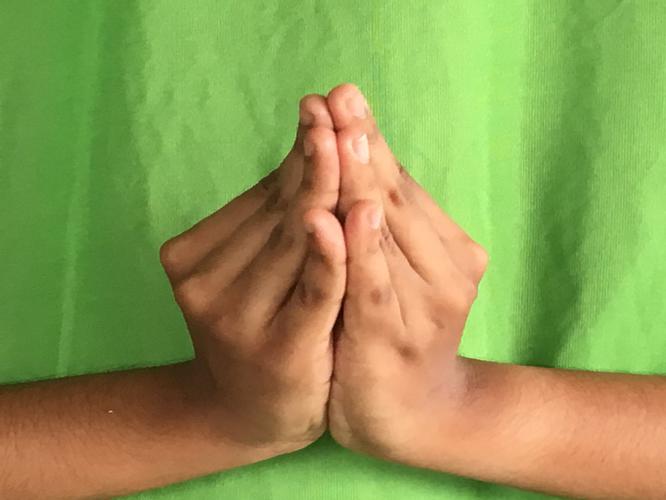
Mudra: Kapotham
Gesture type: double_hand